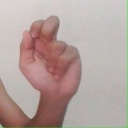
अक्षर: ढ